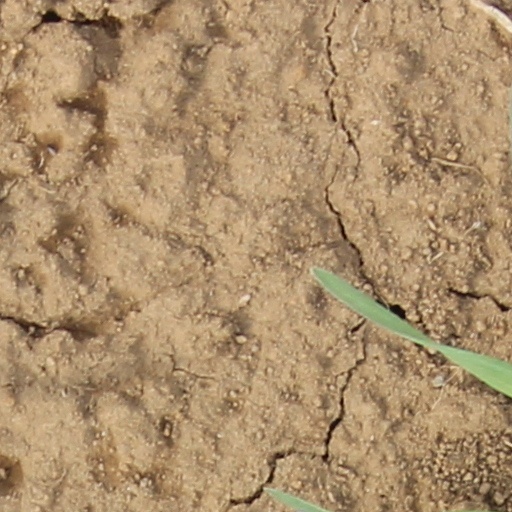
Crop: wheat